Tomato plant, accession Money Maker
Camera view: vertical (180 deg); turntable rotation: 210 degrees
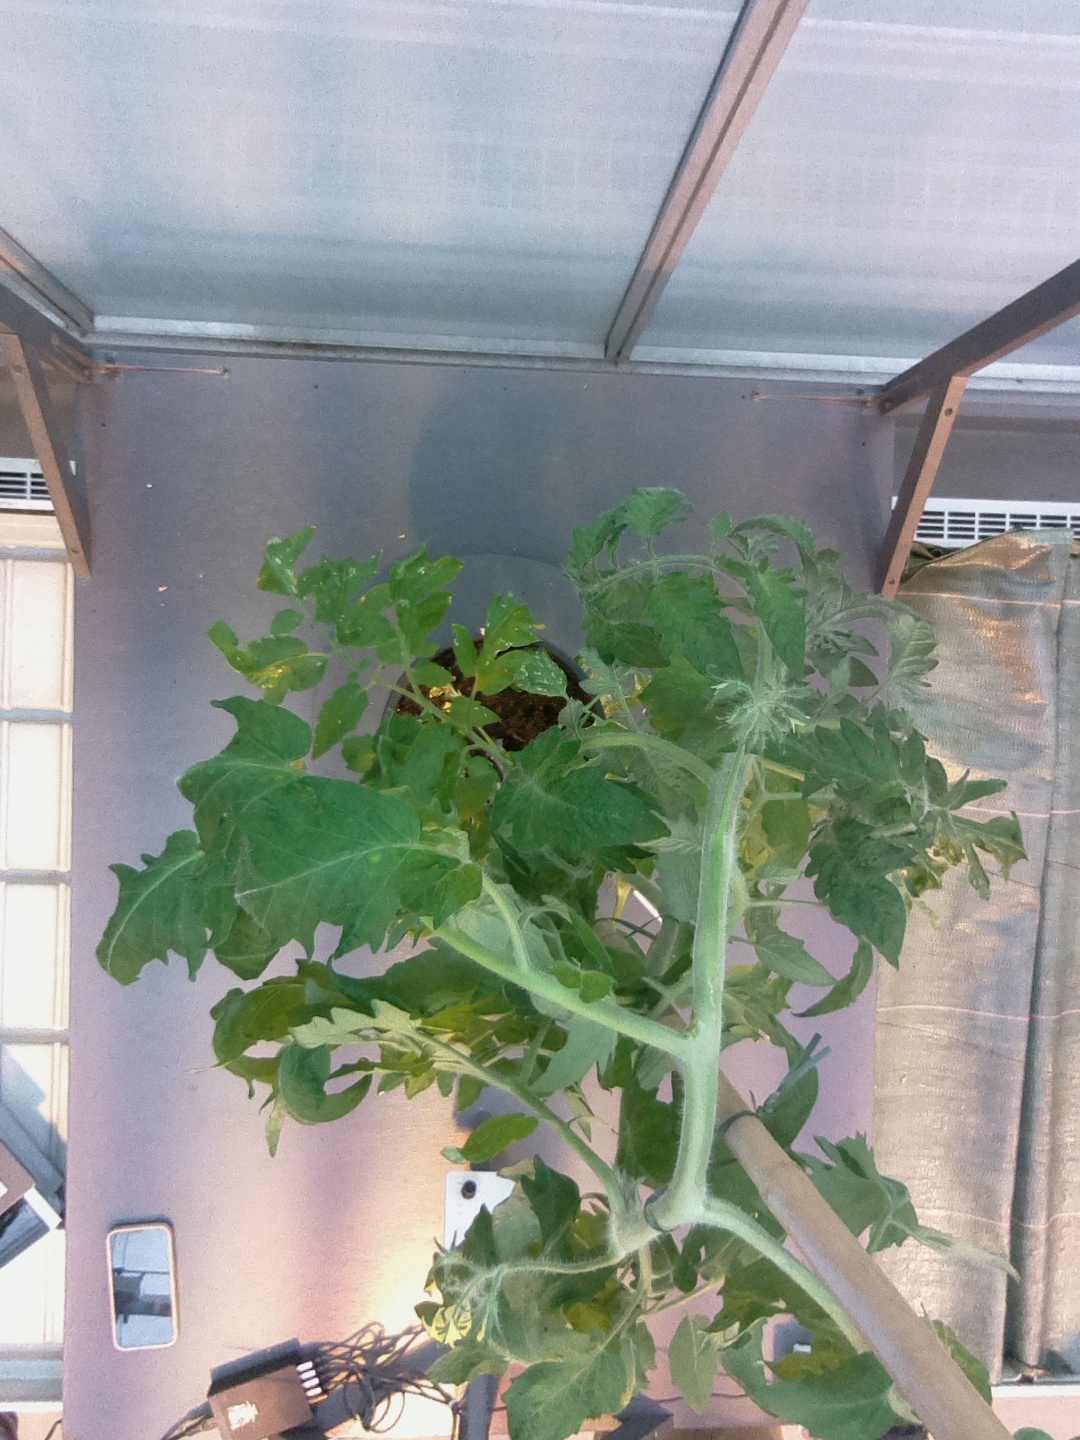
BBCH growth stage 69: End of flowering, 90%-100% of flowers open, more petals falling